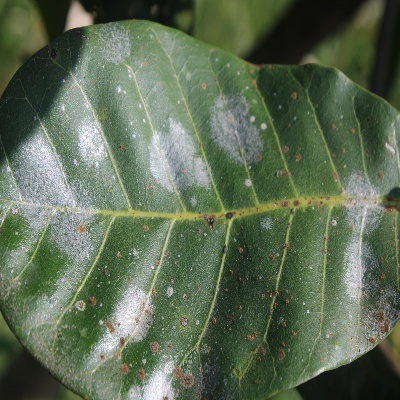
Crop: Cashew
Condition: red rust